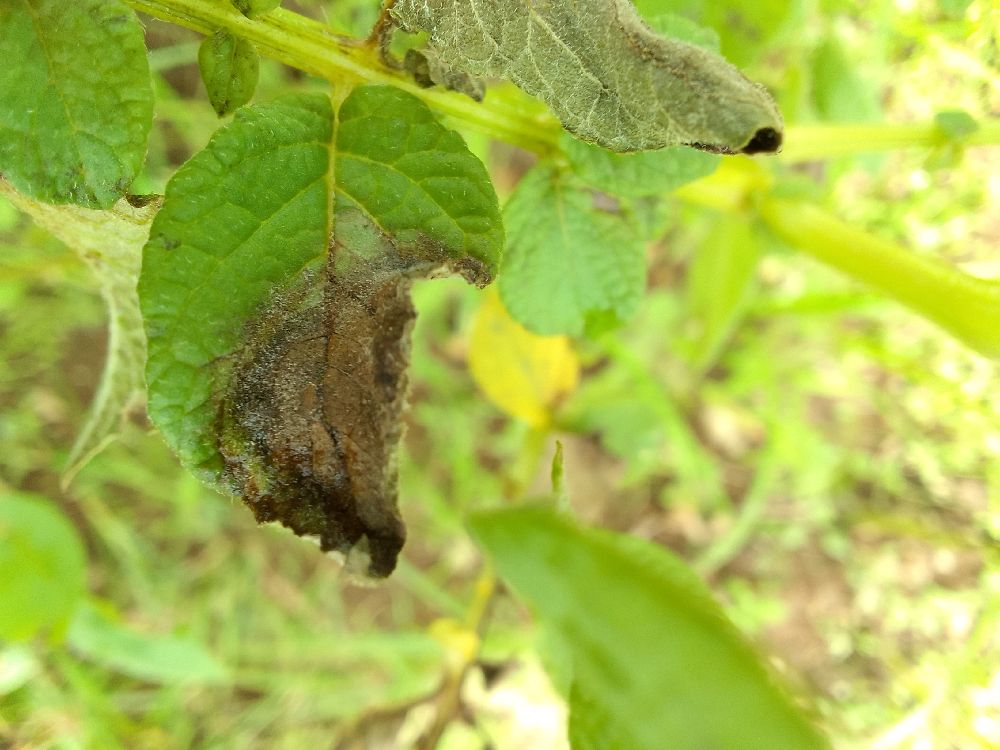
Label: Late blight